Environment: lab
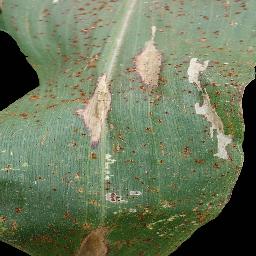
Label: common_rust